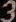
Number: 3